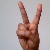
The image shows a hand gesture representing the letter 'V' in Indian Sign Language.